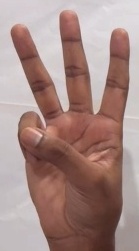
ASL sign: 6